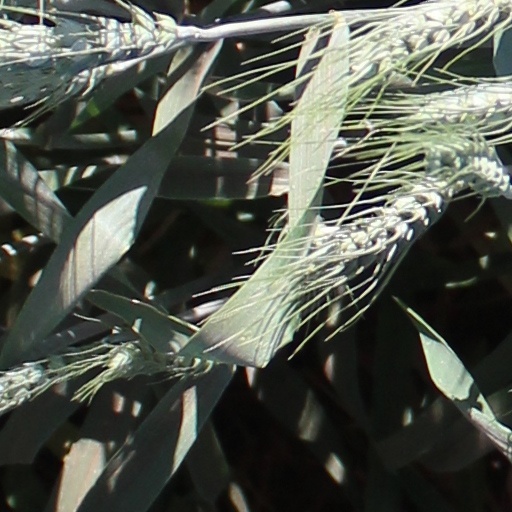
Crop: wheat